Tenughat Dam

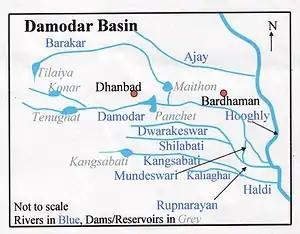
Damodar Basin

The Damodar River Valley Project on the Damodar River and its principal tributary, the Barakar River, is located in eastern India. The four main multipurpose dams located at Tilaiya, Konar, Maithon and Panchet were commissioned during 1953–1959. In addition, a single purpose reservoir on the main stream, the Damodar, at Tenughat (with live storage 224 million m and without provision for flood storage) was constructed later in 1974. While the four earlier dams are controlled by Damodar Valley Corporation, Tenughat Dam is controlled by the Government of Jharkhand.